William Menelaus

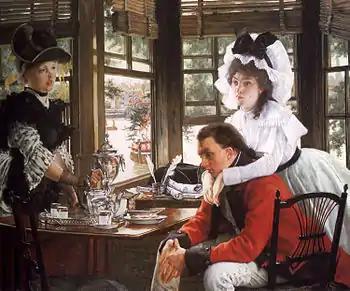
"The Parting (Bad News)" (oil on canvas) by French artist James Tissot from 1872, donated by William Menelaus to the Cardiff Free Library, now hanging in the National Museum Cardiff

Menelaus married Margaret Janet Rhys, the second daughter of Jenkin Rhys of the Llwydcoed ironworks, on 26 August 1852 in Aberdare. Unfortunately, she died ten weeks later in November 1852 of cholera. Menelaus did not remarry, but brought up and educated two nephews: William Darling, who became a law lord, and Charles Darling, who became an MP and later a baron.